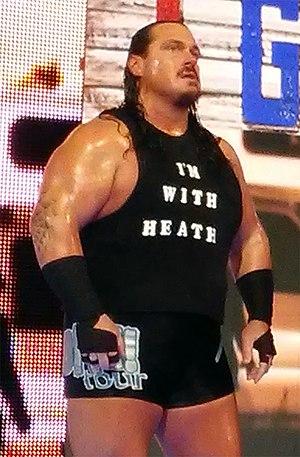
Terrence Romney Gerin, plus connu sous les pseudonymes de Rhino, est un catcheur américain. Il travaille actuellement à Impact ! Wrestling